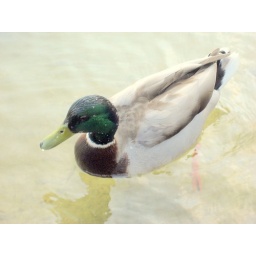
Male mallard duck in the lake of Biel